TikTok food trends

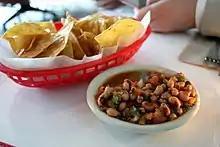
Texas caviar, served with basket of tortilla chips

Mini pancake cereal consists of miniature pancakes served in a bowl, often drizzled with maple syrup and butter, to resemble traditional breakfast cereal. The trend was first introduced in April 2020 by Sydney Melhoff (@sydneymelhoff on TikTok). Following its popularity, users developed variations of the dish using different foods, including cookies, donuts, and croissants.